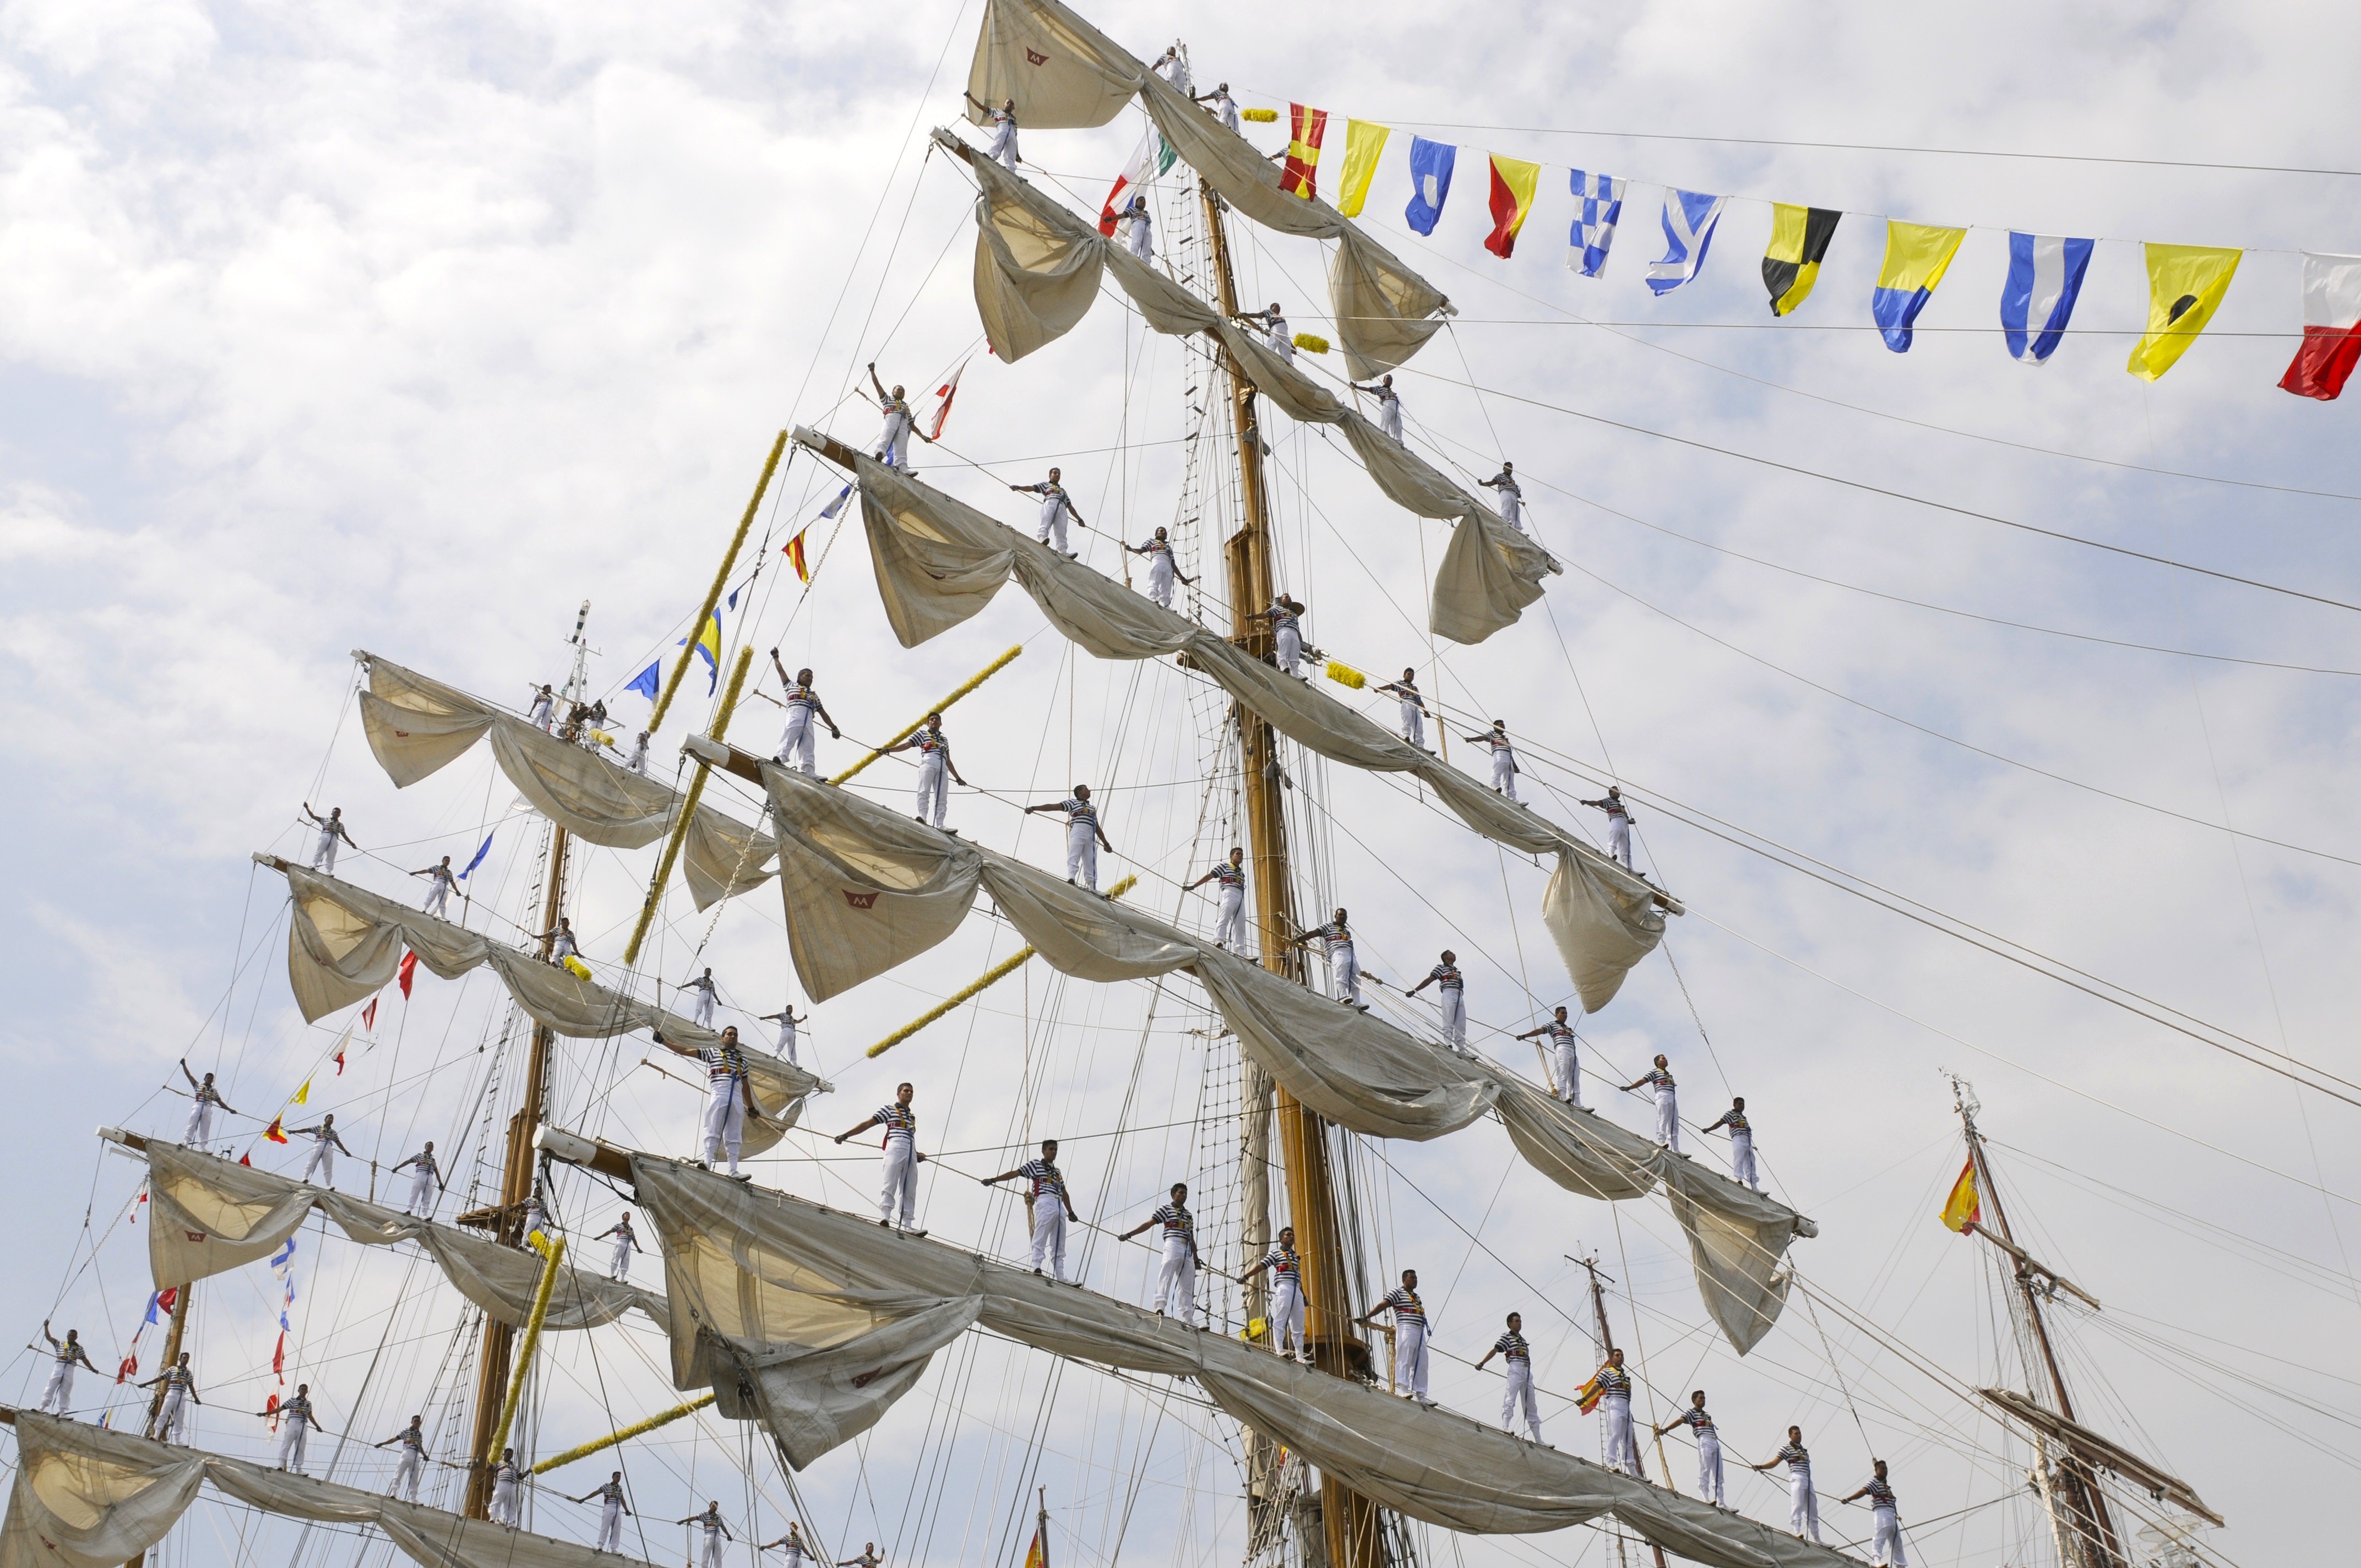
water, architecture, skyline, urban, ship, new york city, summer, vehicle, mast, sailing, bay, harbor, outside, men, buildings, flags, sailing vessel, mexican, sailing ship, sailors, manning the mast